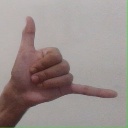
अक्षर: द